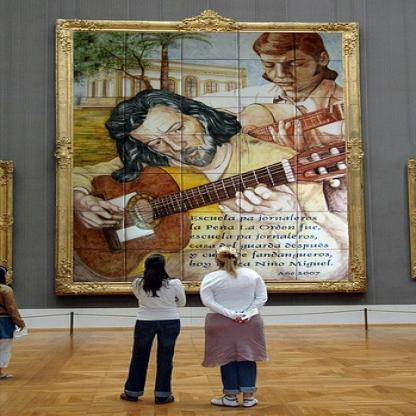
Scene: Indoor